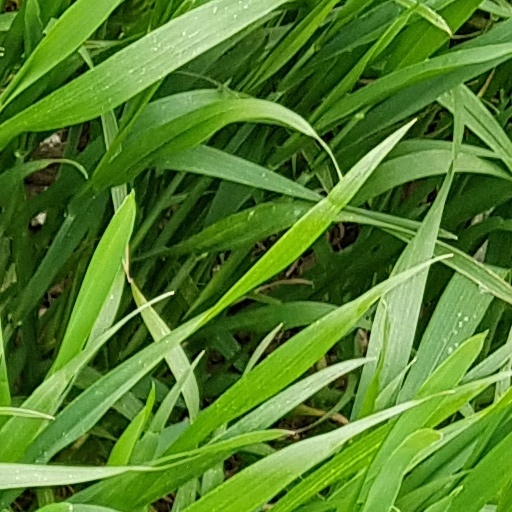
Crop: wheat